Tina Leijonberg

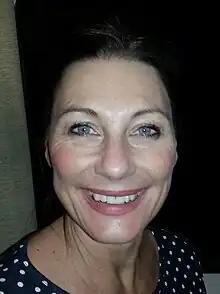
Tina Leijonberg in November 2012

Tina Ella Katarina Leijonberg, (born 11 February 1962) is a Swedish singer, television presenter and actress.